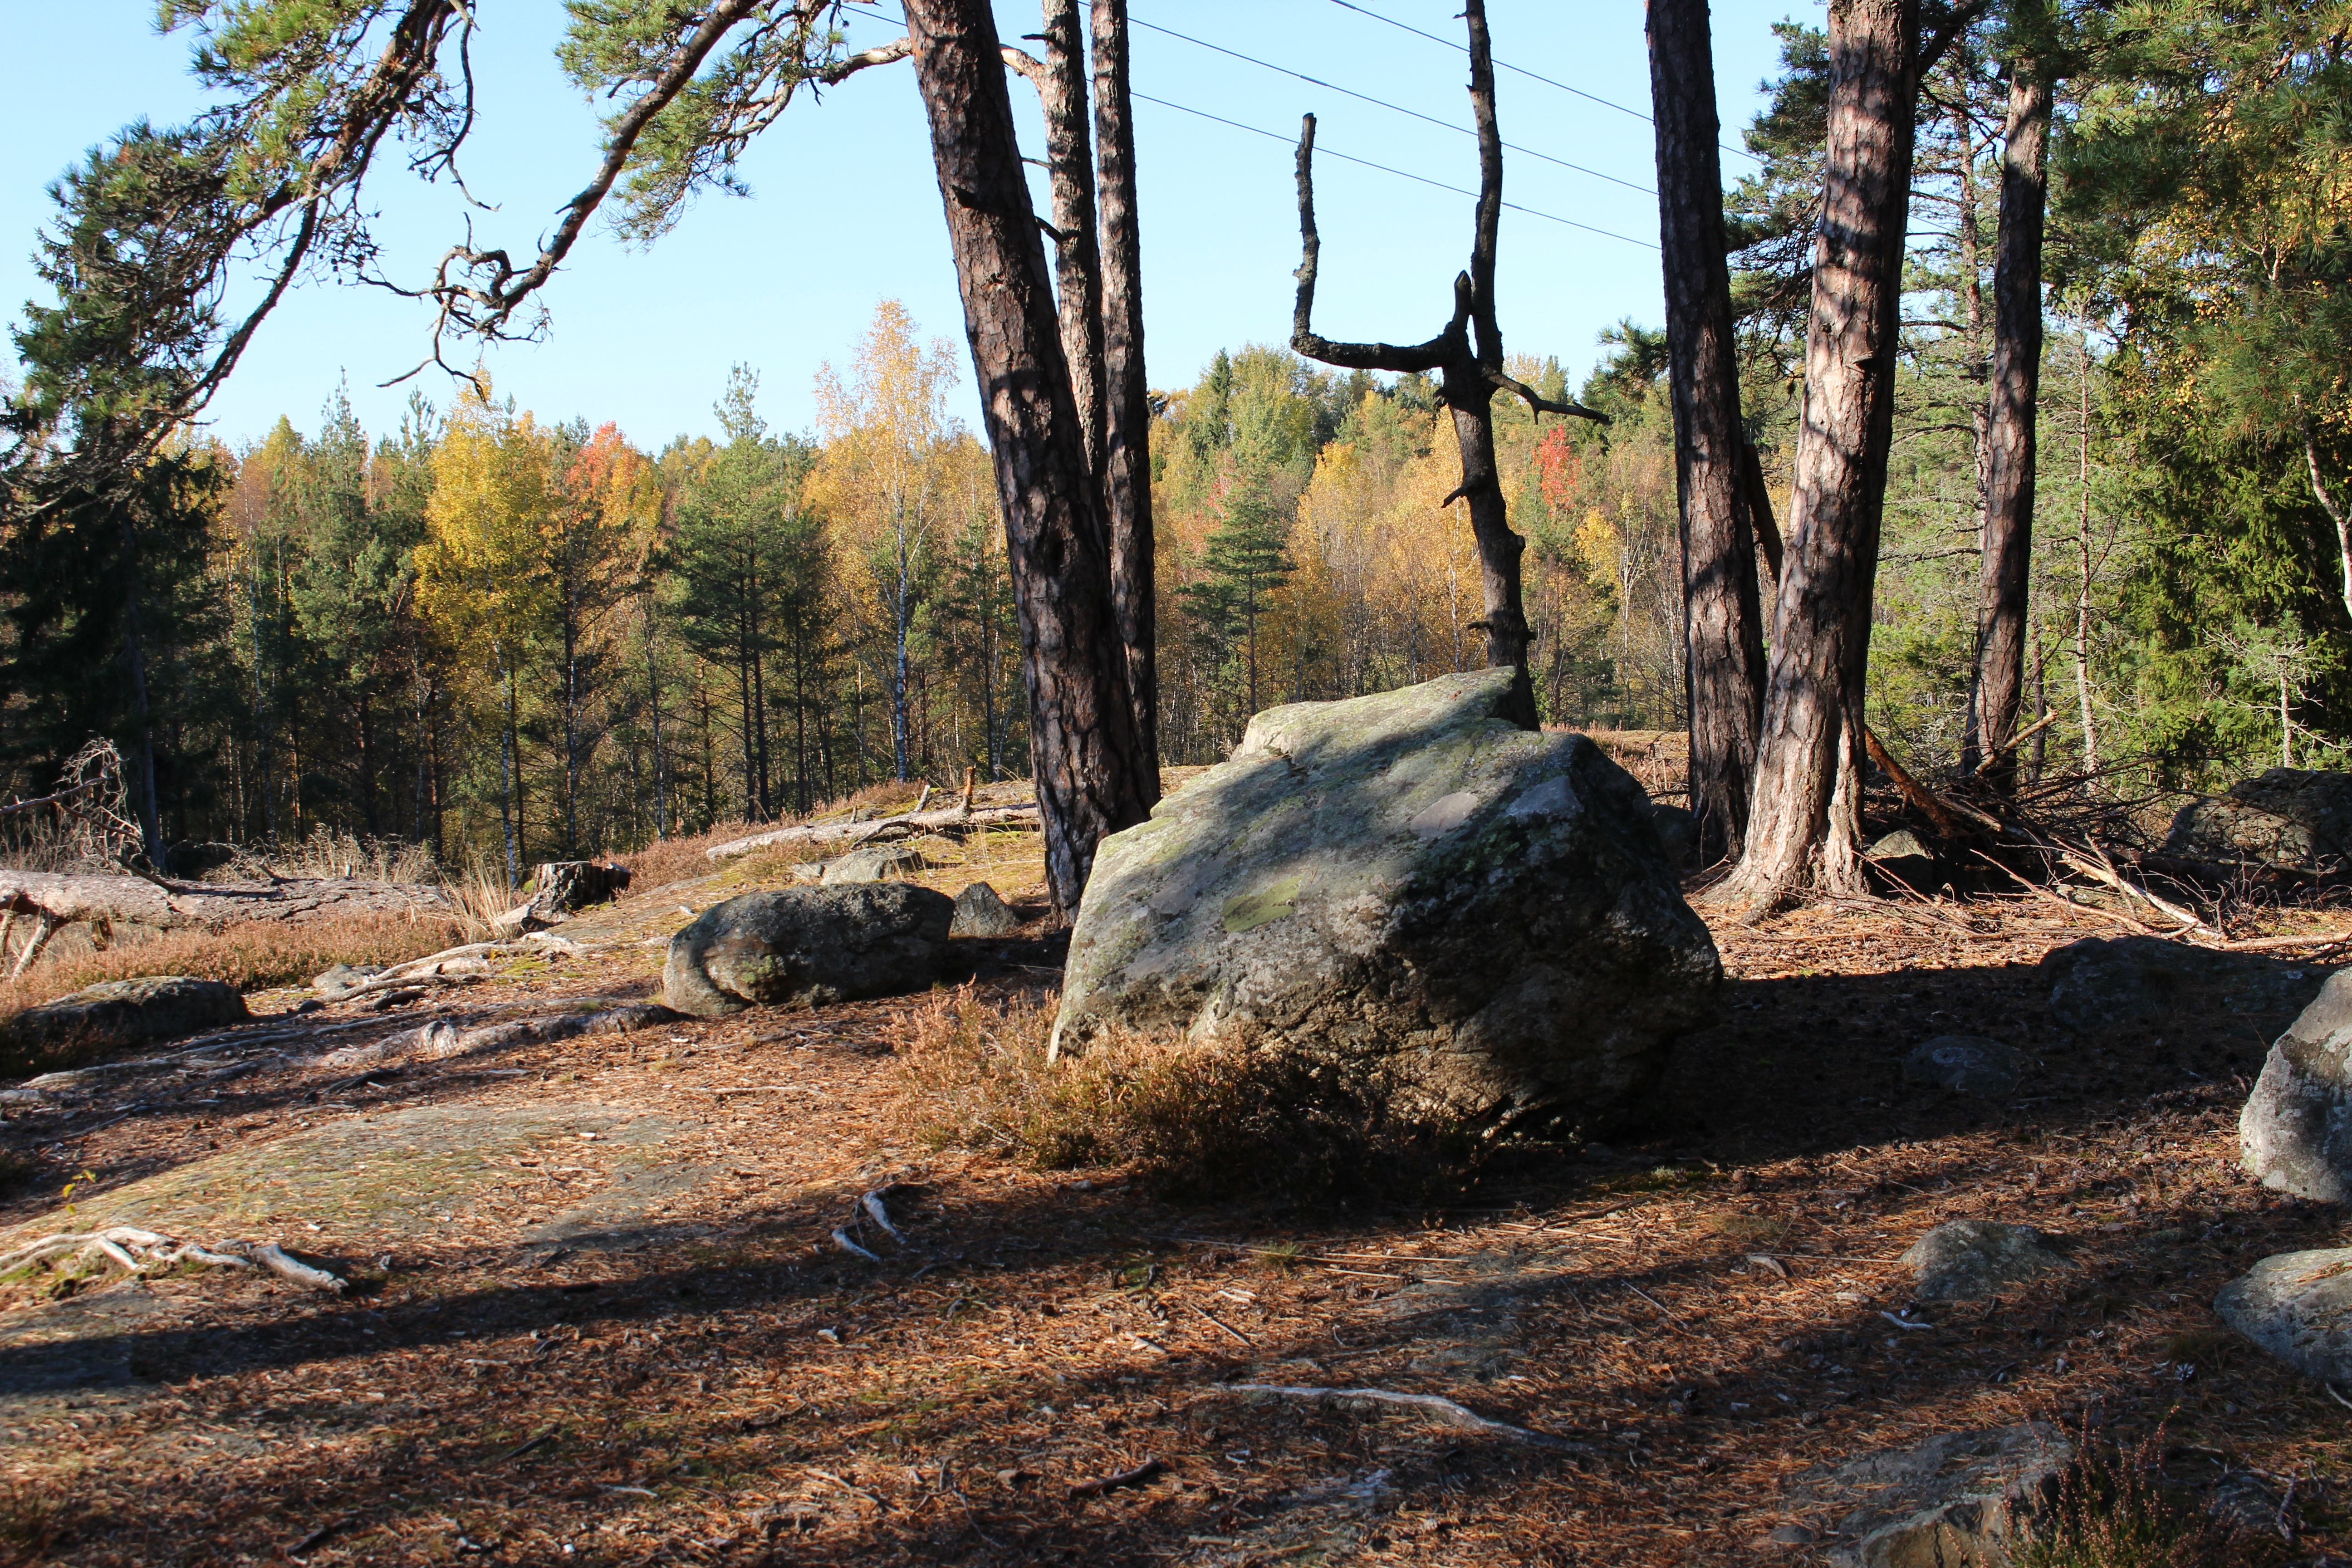
tree, nature, forest, rock, wilderness, trail, stone, autumn, ridge, landscapes, woodland, habitat, swedish, natural environment